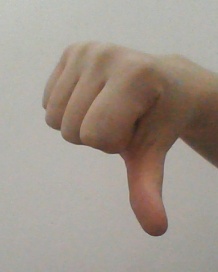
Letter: waw